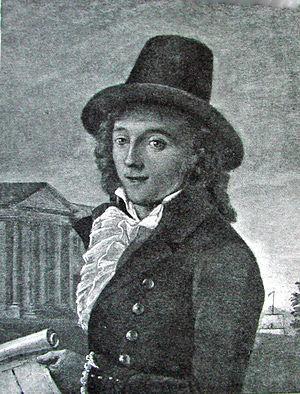
Le manoir de Knoop est un château néoclassique situé à l'ouest de Kiel-Holtenau, dans la commune d'Altenholz dans le Schleswig-Holstein.